Restigouche River

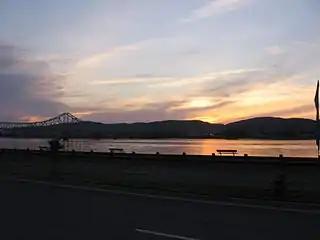

The Restigouche River is a river that flows across the northwestern part of the province of New Brunswick and the southeastern part of Quebec.